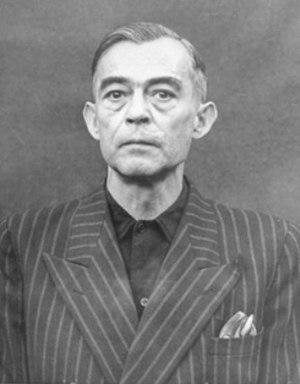
Kurt Blome est un scientifique nazi de haut rang.
Le procès des Médecins concerne des médecins et fonctionnaires de l'État nazi accusés de crimes de guerre et crimes contre l'humanité. Il s'est tenu devant le Tribunal militaire américain, à Nuremberg, agissant dans le cadre de dispositions internationales, dans la zone d'occupation américaine en Allemagne à l'issue de la Seconde Guerre mondiale.